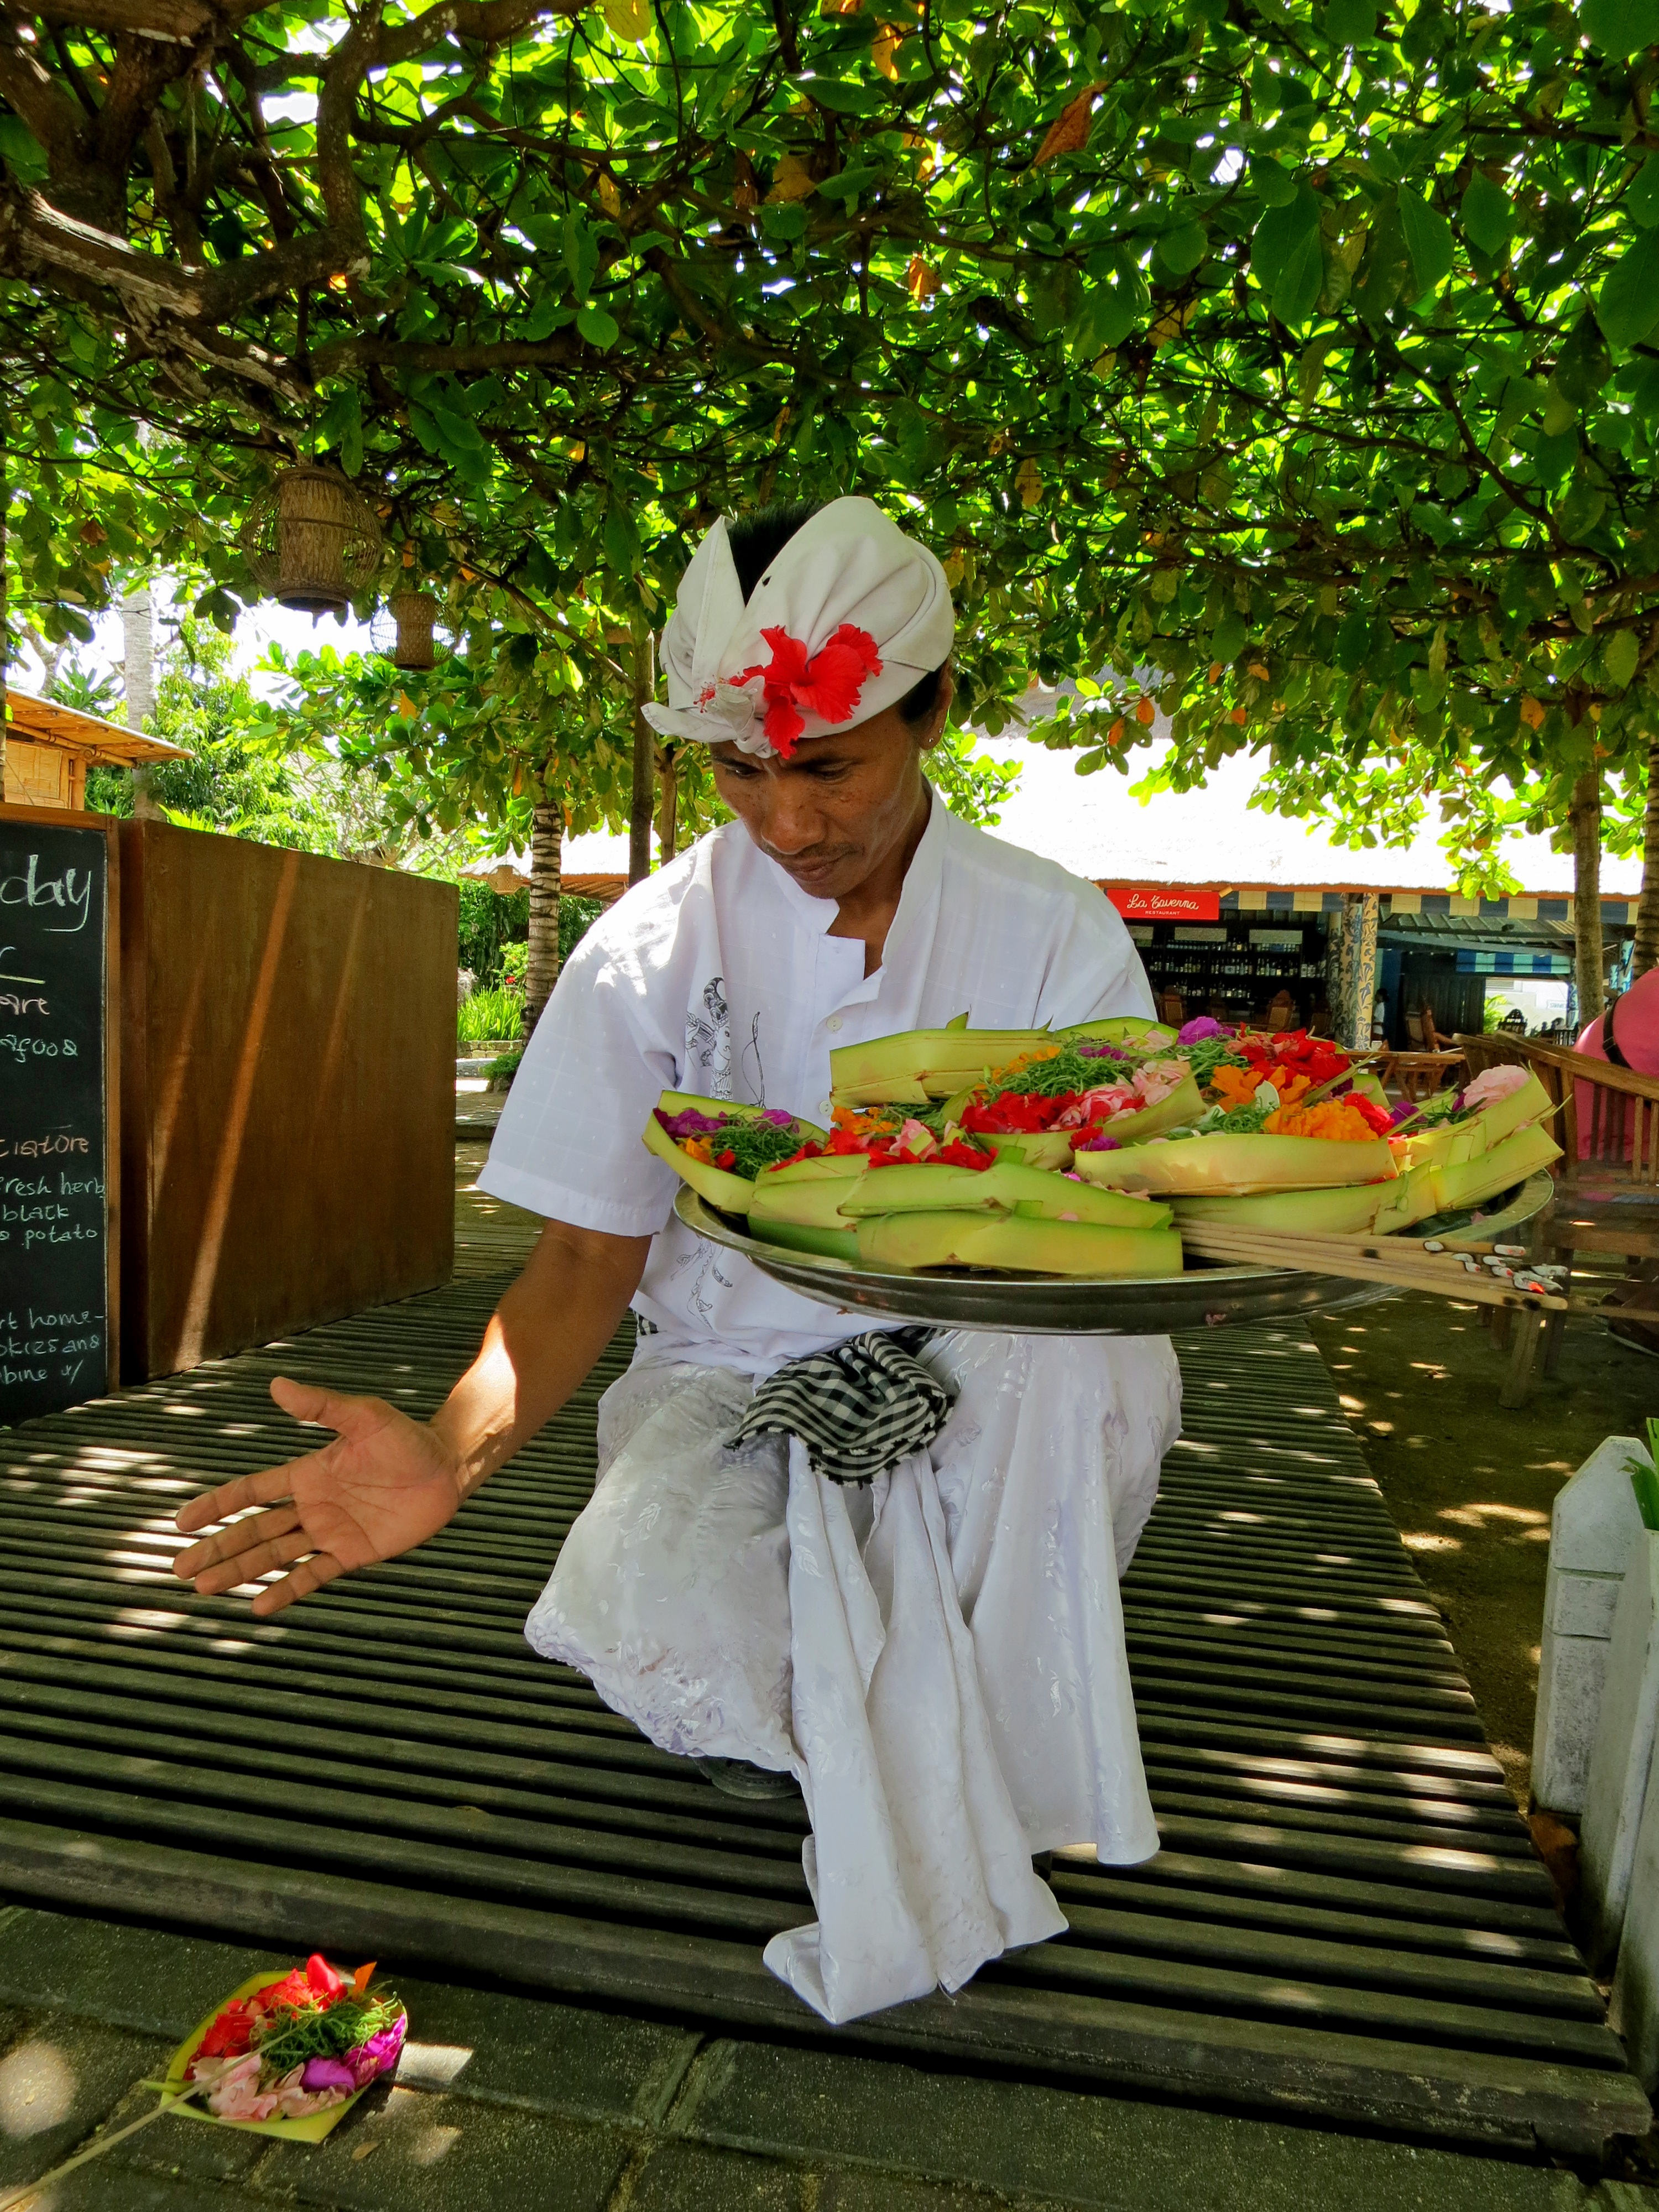
man, people, flower, decoration, spring, island, asia, culture, indonesia, hindu, tradition, traditional, bali, balinese